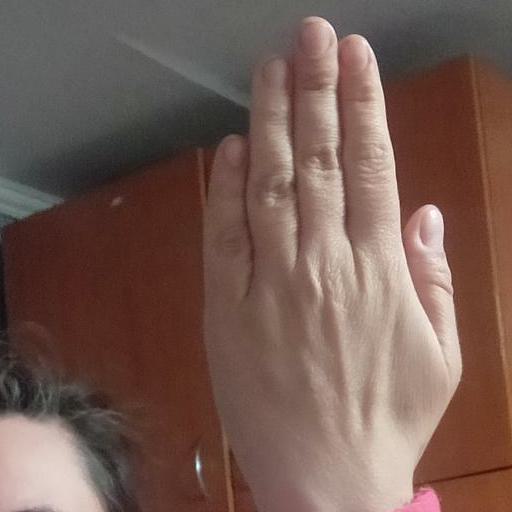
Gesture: stop_inverted